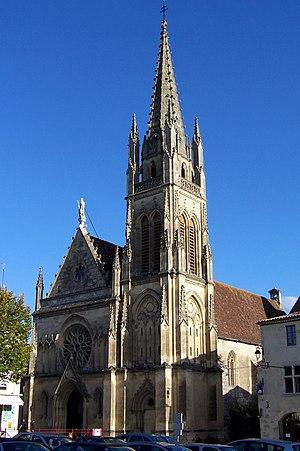
Église Saint-Martin de Cadillac (Gironde, France)
Cadillac est une commune du Sud-Ouest de la France, située dans le département de la Gironde, en région Nouvelle-Aquitaine.
L'église Saint-Martin est une église catholique située à Cadillac, en France.
Cet article recense les monuments historiques de l'arrondissement de Langon, dans le département de la Gironde, en France.